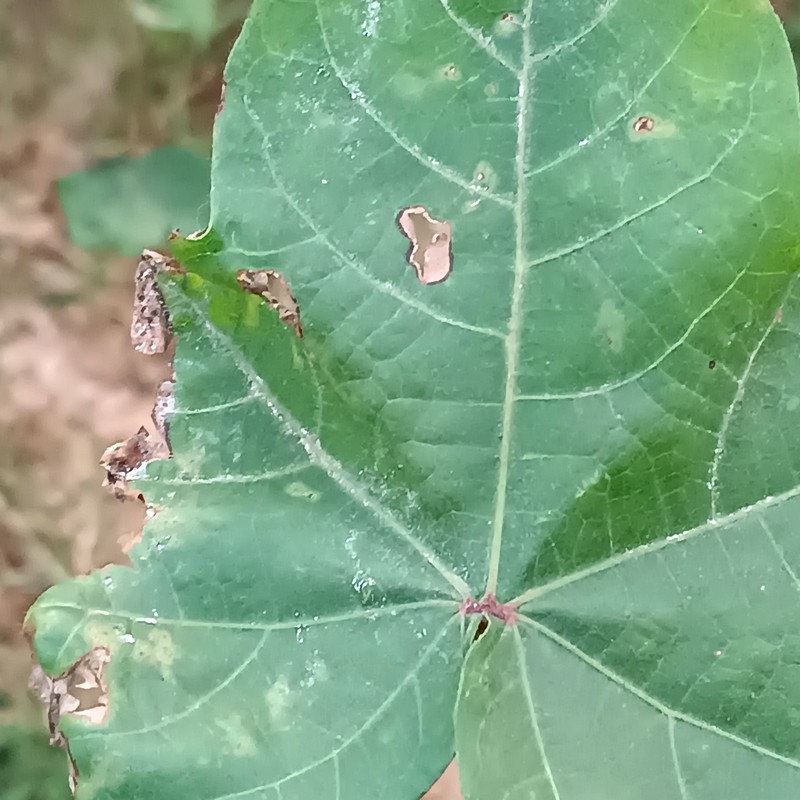
Label: Leaf Hopper Jassids